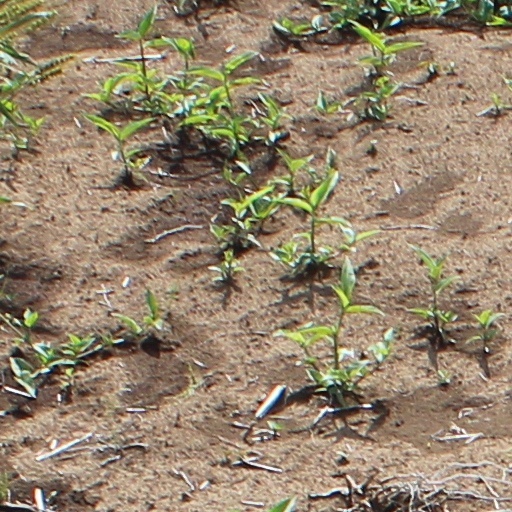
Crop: wheat